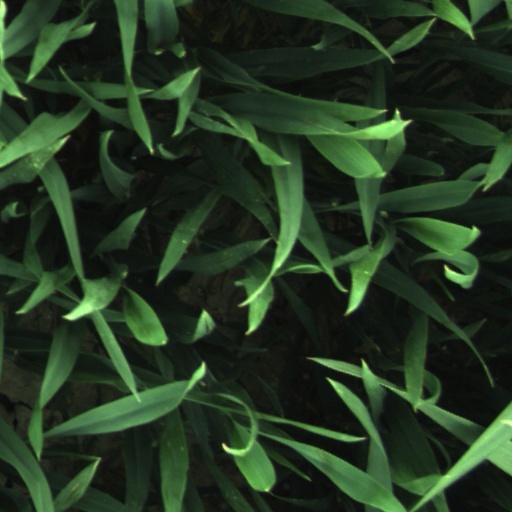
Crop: wheat